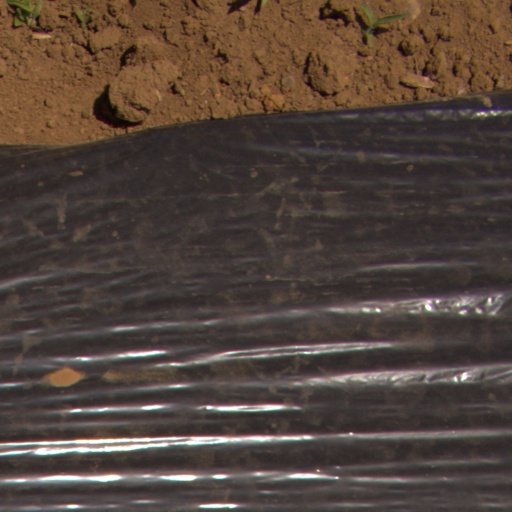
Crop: Jerusalem artichoke